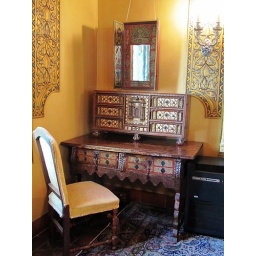
Writing desk in one of the guest houses